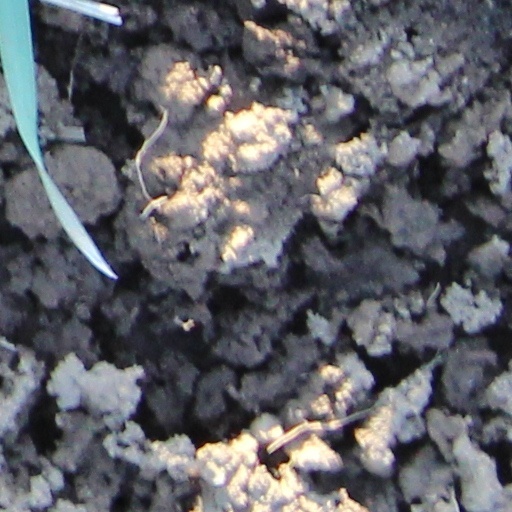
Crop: wheat